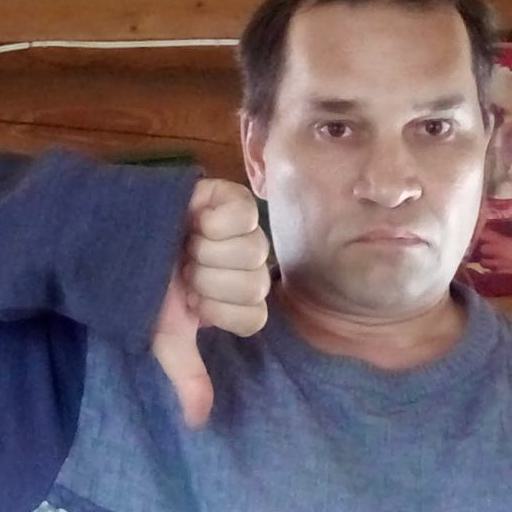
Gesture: dislike